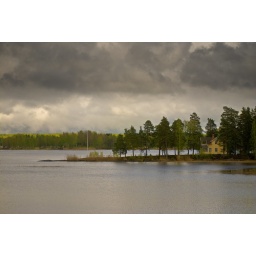
Yellow house situated next to the lake Alstern in Karlstad, Sweden.